Endless Night (painting)

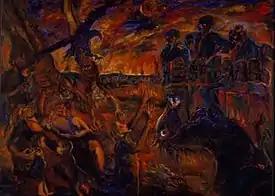
"Endless Night", oil on canvas, 2.25 X 3 meters (7.5 X 10 feet), 1983

Endless Night is a painting executed in 1983 by Nabil Kanso in oil paint on canvas measuring . It is part of a group of related paintings made by Kanso in response to the Lebanese Civil War. The painting depicts the ravages war in a scene that "embodies recurrent themes of carnage, suffering and the disintegration of humanity."